List of diplomatic missions of Qatar

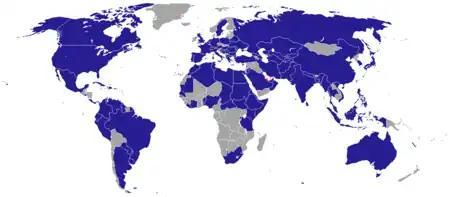
Diplomatic missions of Qatar

This is a list of diplomatic missions of Qatar. Qatar gained its independence in 1971, established its Ministry of Foreign Affairs and has since developed a diplomatic presence internationally.